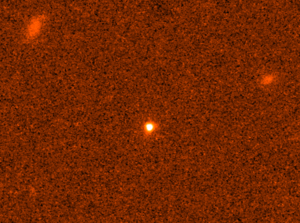
GRB 970508 est un sursaut gamma détecté le 8 mai 1997, à 21 H 42 UTC. Un sursaut gamma est un flash extrêmement lumineux associé à une explosion dans une galaxie lointaine, et qui produit des rayons gamma, la forme de rayonnement électromagnétique la plus énergétique. Il est souvent suivi d'une lueur résiduelle de longue durée, émise dans des longueurs d'onde supérieures, rayons X, ultraviolets, optique, infrarouge et radio.
Cette page présente une chronologie de l'année 1997 dans le domaine de l'astronomie.